Operation Anadyr

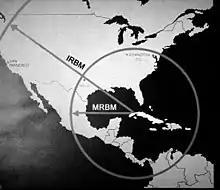
Range of Soviet medium- (MRBM) and intermediate-range (IRBM) ballistic missiles deployed to Cuba

Operation Anadyr was not only a missile and troop deployment, but also a complex denial and deception campaign. The Soviet attempt to position nuclear weapons in Cuba occurred under a shroud of great secrecy, both to deny the United States information on the deployment of the missiles and to deceive the United States' political leadership, military, and intelligence services on the Soviets' intentions in Cuba. The parameters of Anadyr demanded that both medium- and intermediate-range ballistic missiles be deployed to Cuba and operable before their existence was discovered by the United States, and the Soviet General Staff and political leadership turned to radical measures to achieve this.